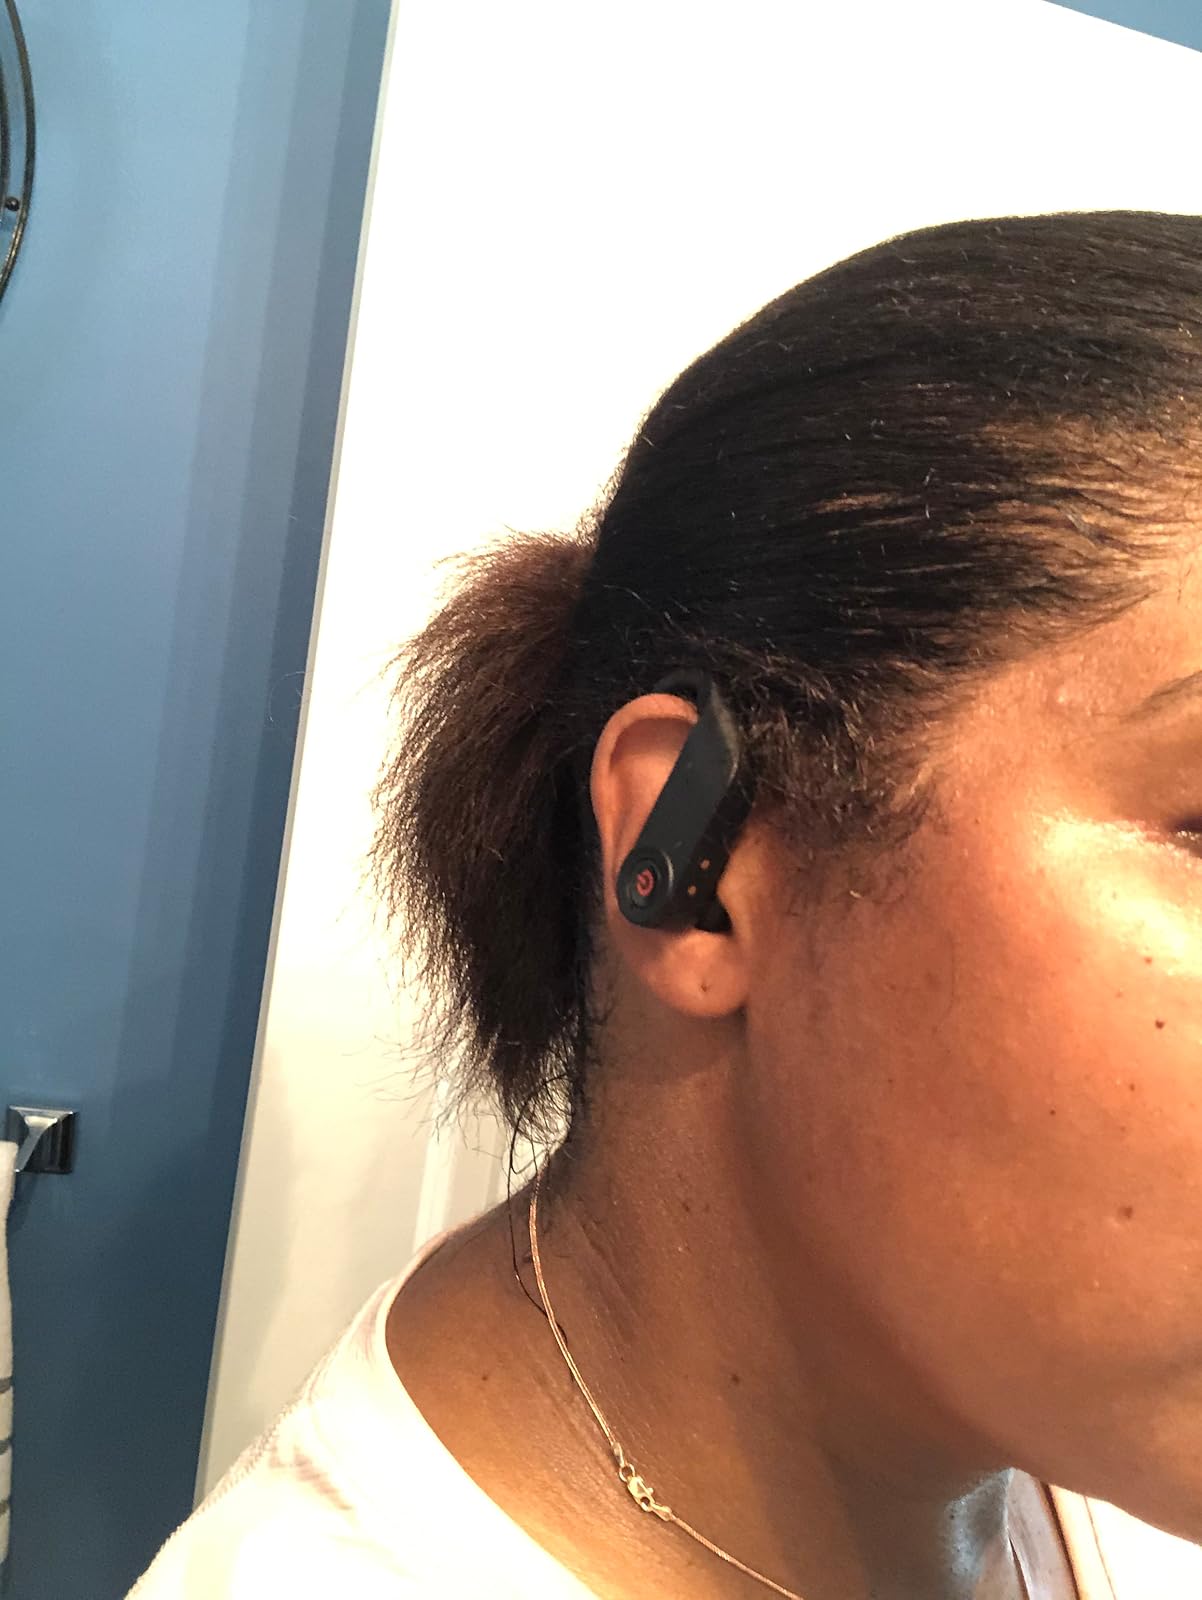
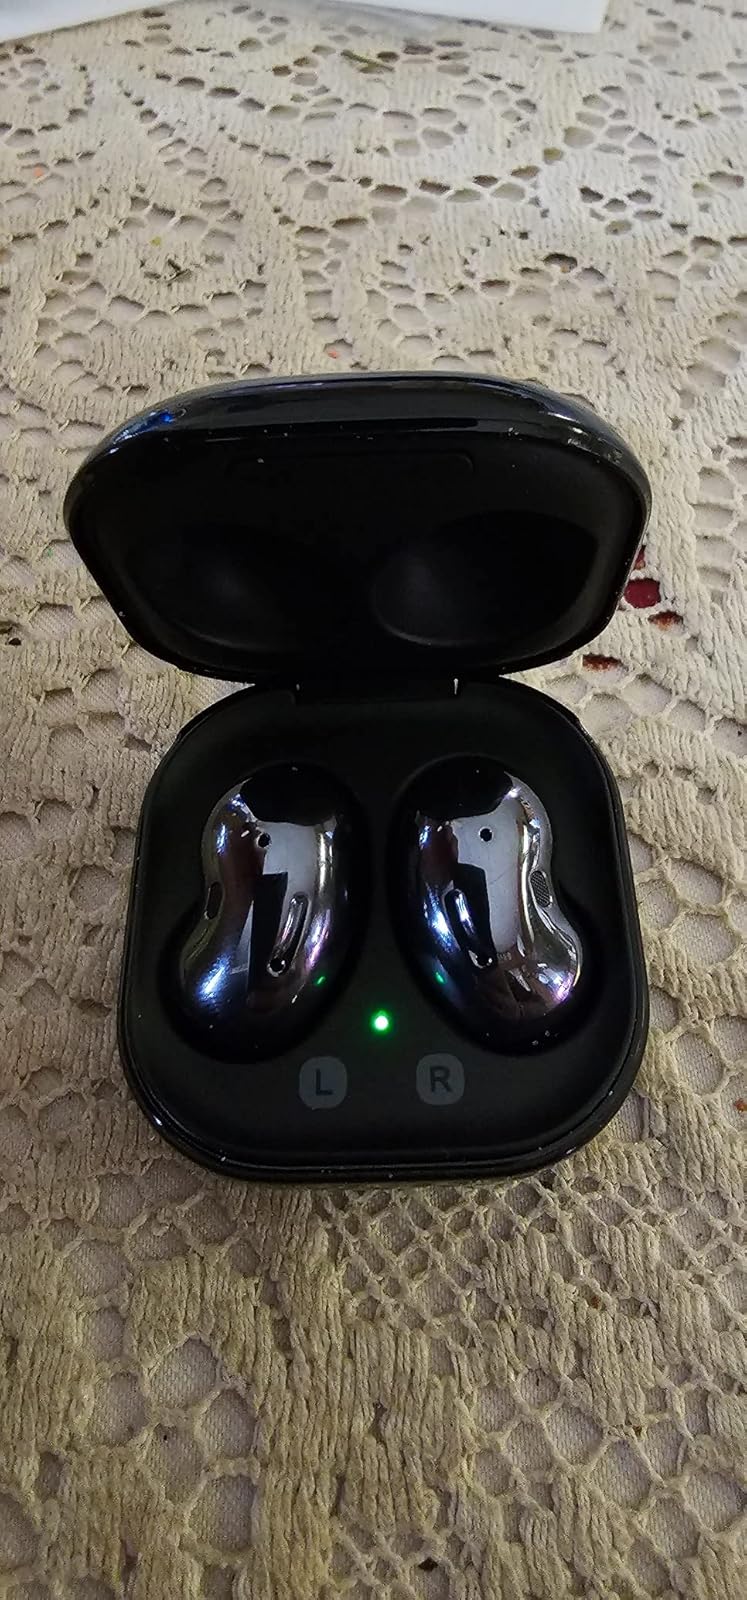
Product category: earbuds
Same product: no